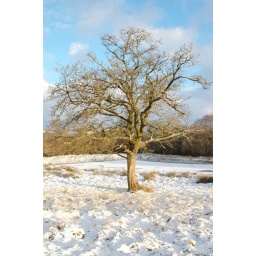
Oak tree beside my frozen lake